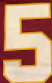
Number: 5